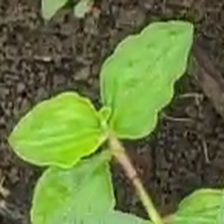
Weed species: Kena_(Commplina_benghalensio)